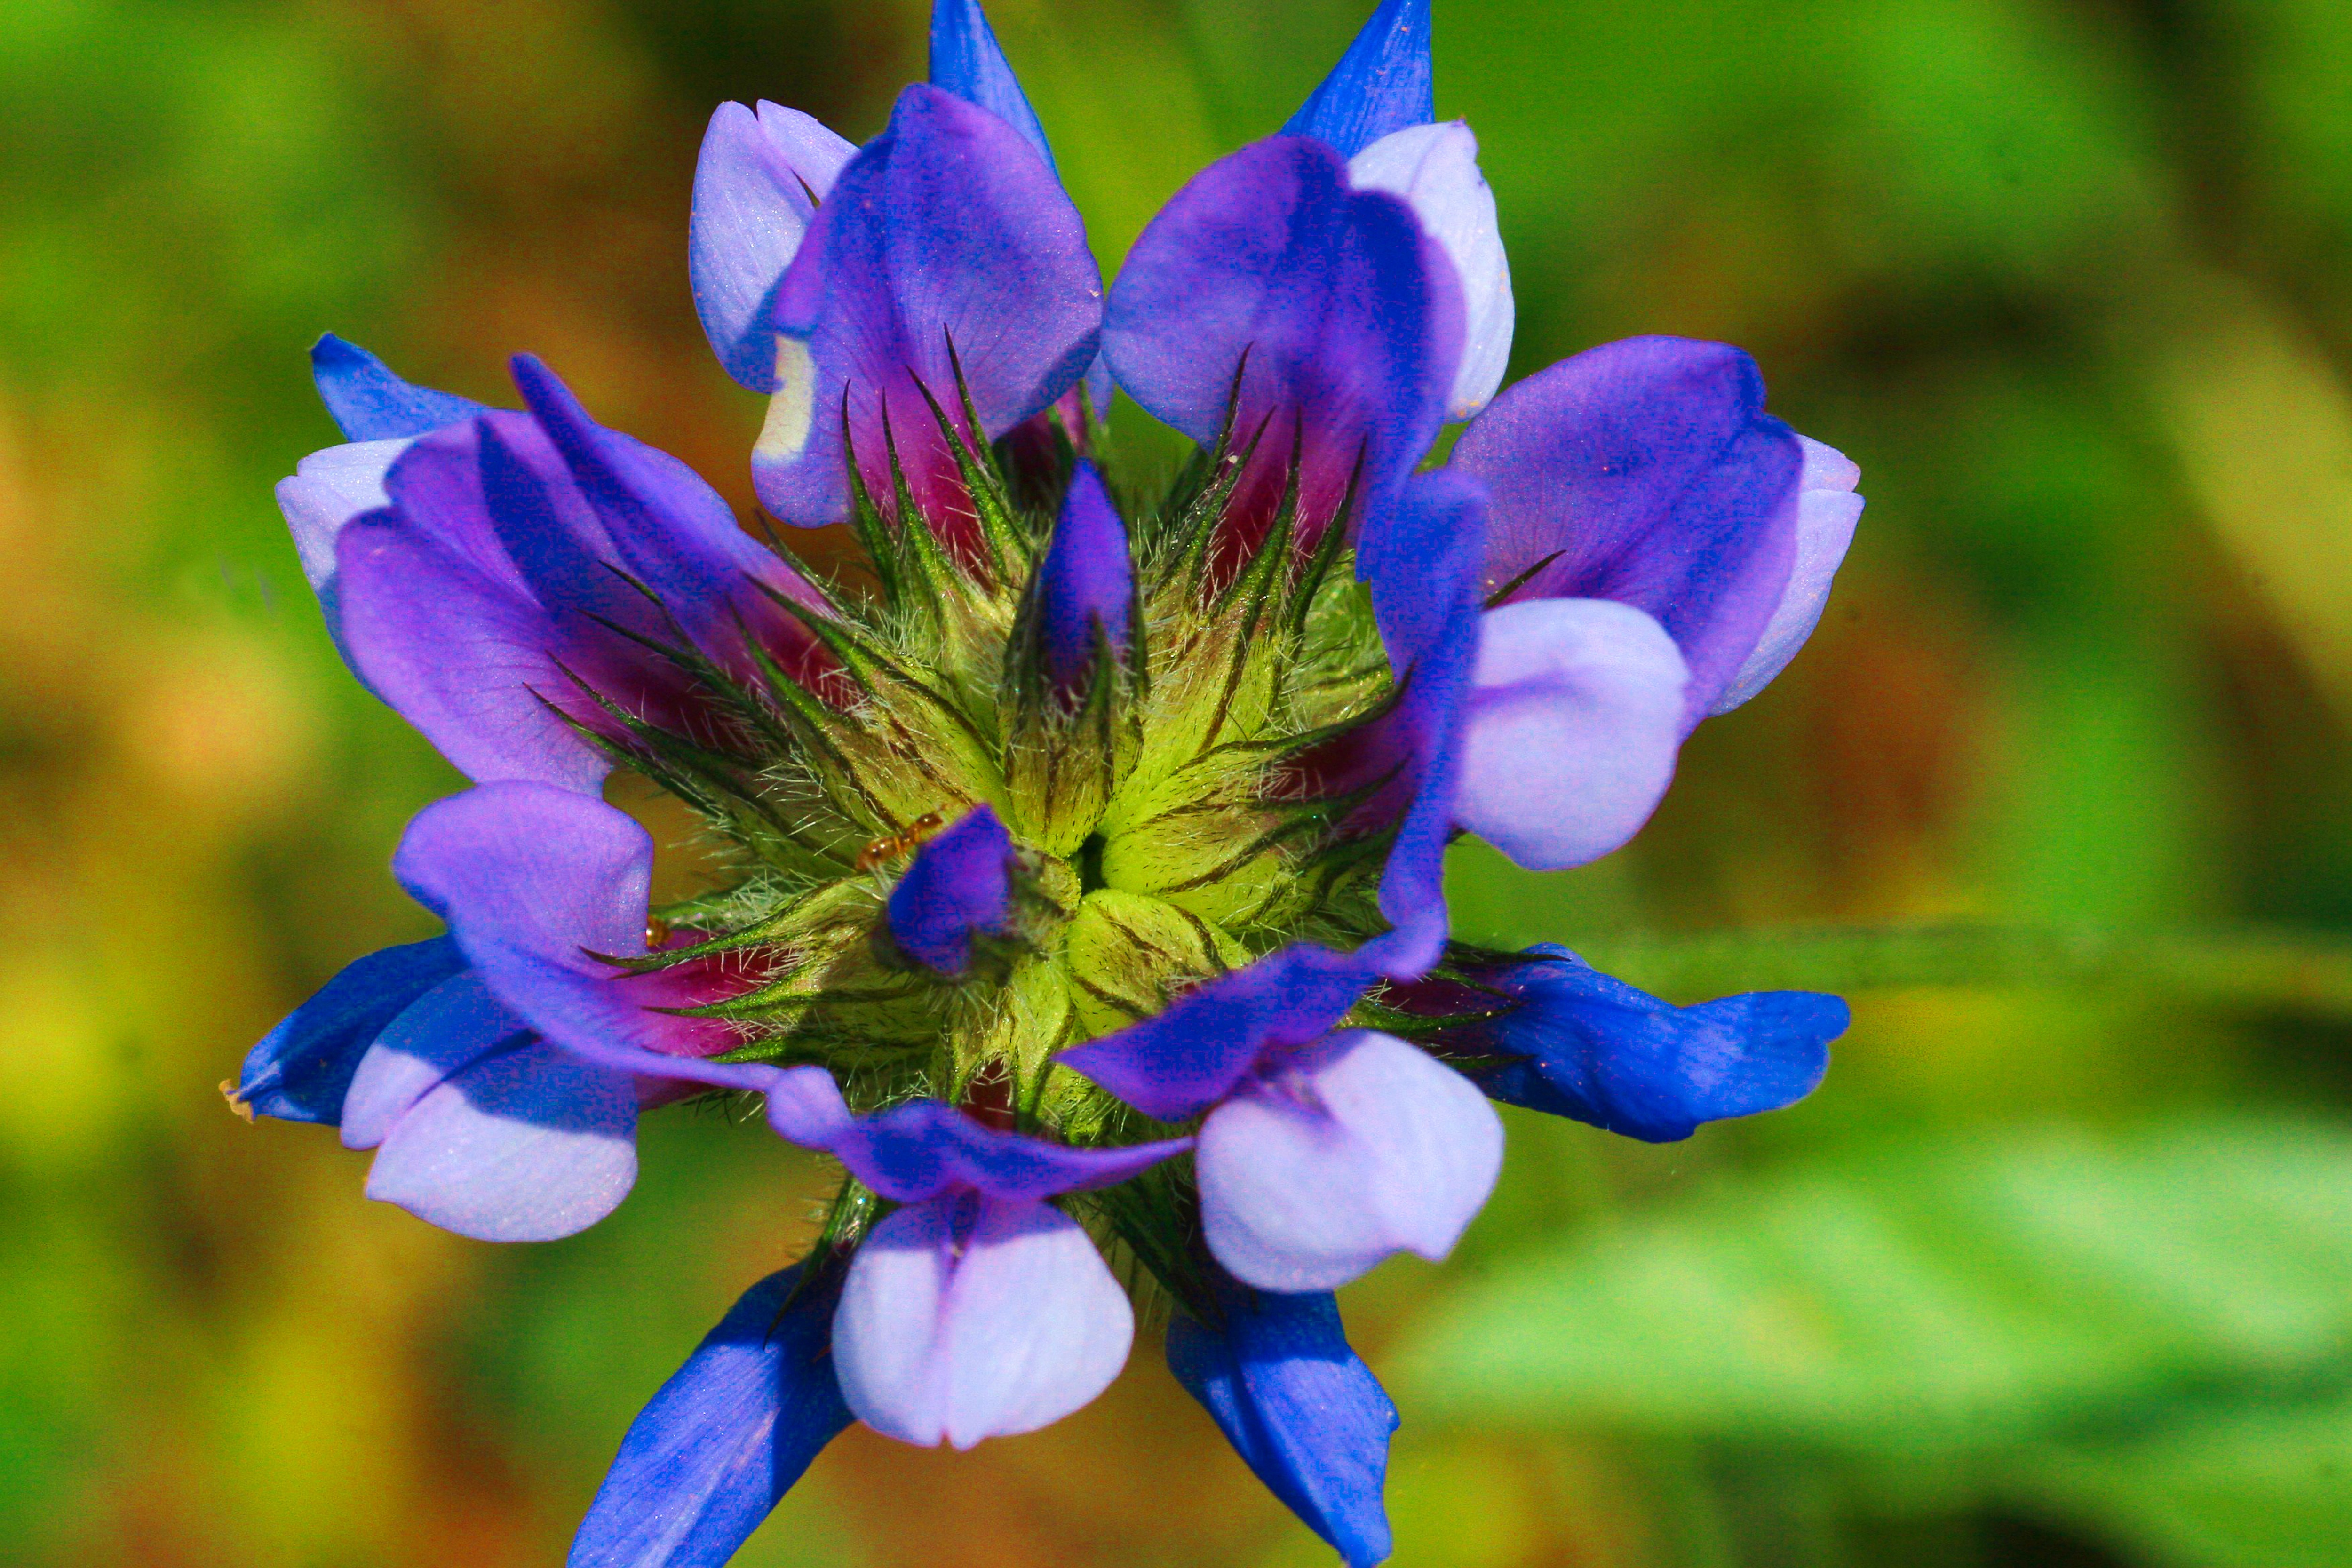
nature, grass, blossom, plant, meadow, flower, petal, wild, botany, flora, wildflower, macro photography, flowering plant, bellflower family, scrubland, land plant